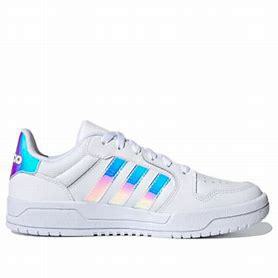
Brand: adidas
Model: neo Adidas NEO Entrap